Chemical bonding of water

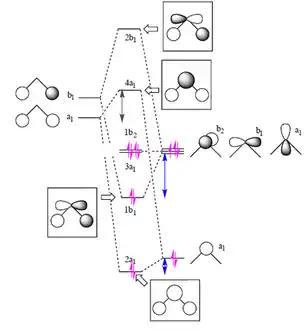
Simple MO of HO

In contrast to localizing electrons within their atomic orbitals in valence bond theory, the molecular orbital approach considers electrons to be delocalized across the entire molecule. The simple MO diagram of is shown on the right. Following simple symmetry treatments, the 1s orbitals of hydrogen atom are premixed as "a" and "b". Orbitals of same symmetry and similar energy levels can then be mixed to form a new set of molecular orbitals with bonding, nonbonding, and antibonding characteristics. In the simple MO diagram of , the 2s orbital of oxygen is mixed with the premixed hydrogen orbitals, forming a new bonding (2"a") and antibonding orbital (4"a"). Similarly, the 2p orbital ("b") and the other premixed hydrogen 1s orbitals ("b") are mixed to make bonding orbital 1"b" and antibonding orbital 2"b". The two remaining 2p orbitals are unmixed. While this simple MO diagram does not provide four different energy levels as experimentally determined from PES, the two bonding orbitals are nonetheless distinctly different thus providing differentiation on the bonding electron energy levels.